Marty Moore (rugby union)

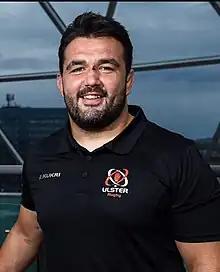

Marty Moore (born 1 March 1991) is an Irish former rugby union player who played tighthead prop for Leinster, Wasps and Ulster, and won ten caps for Ireland.